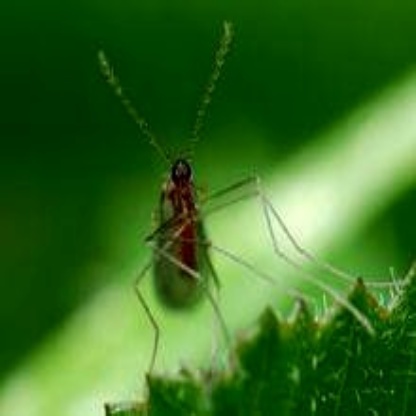
Nhãn: Sâu năn ( Muỗi hành )(Rice Gall Midge)